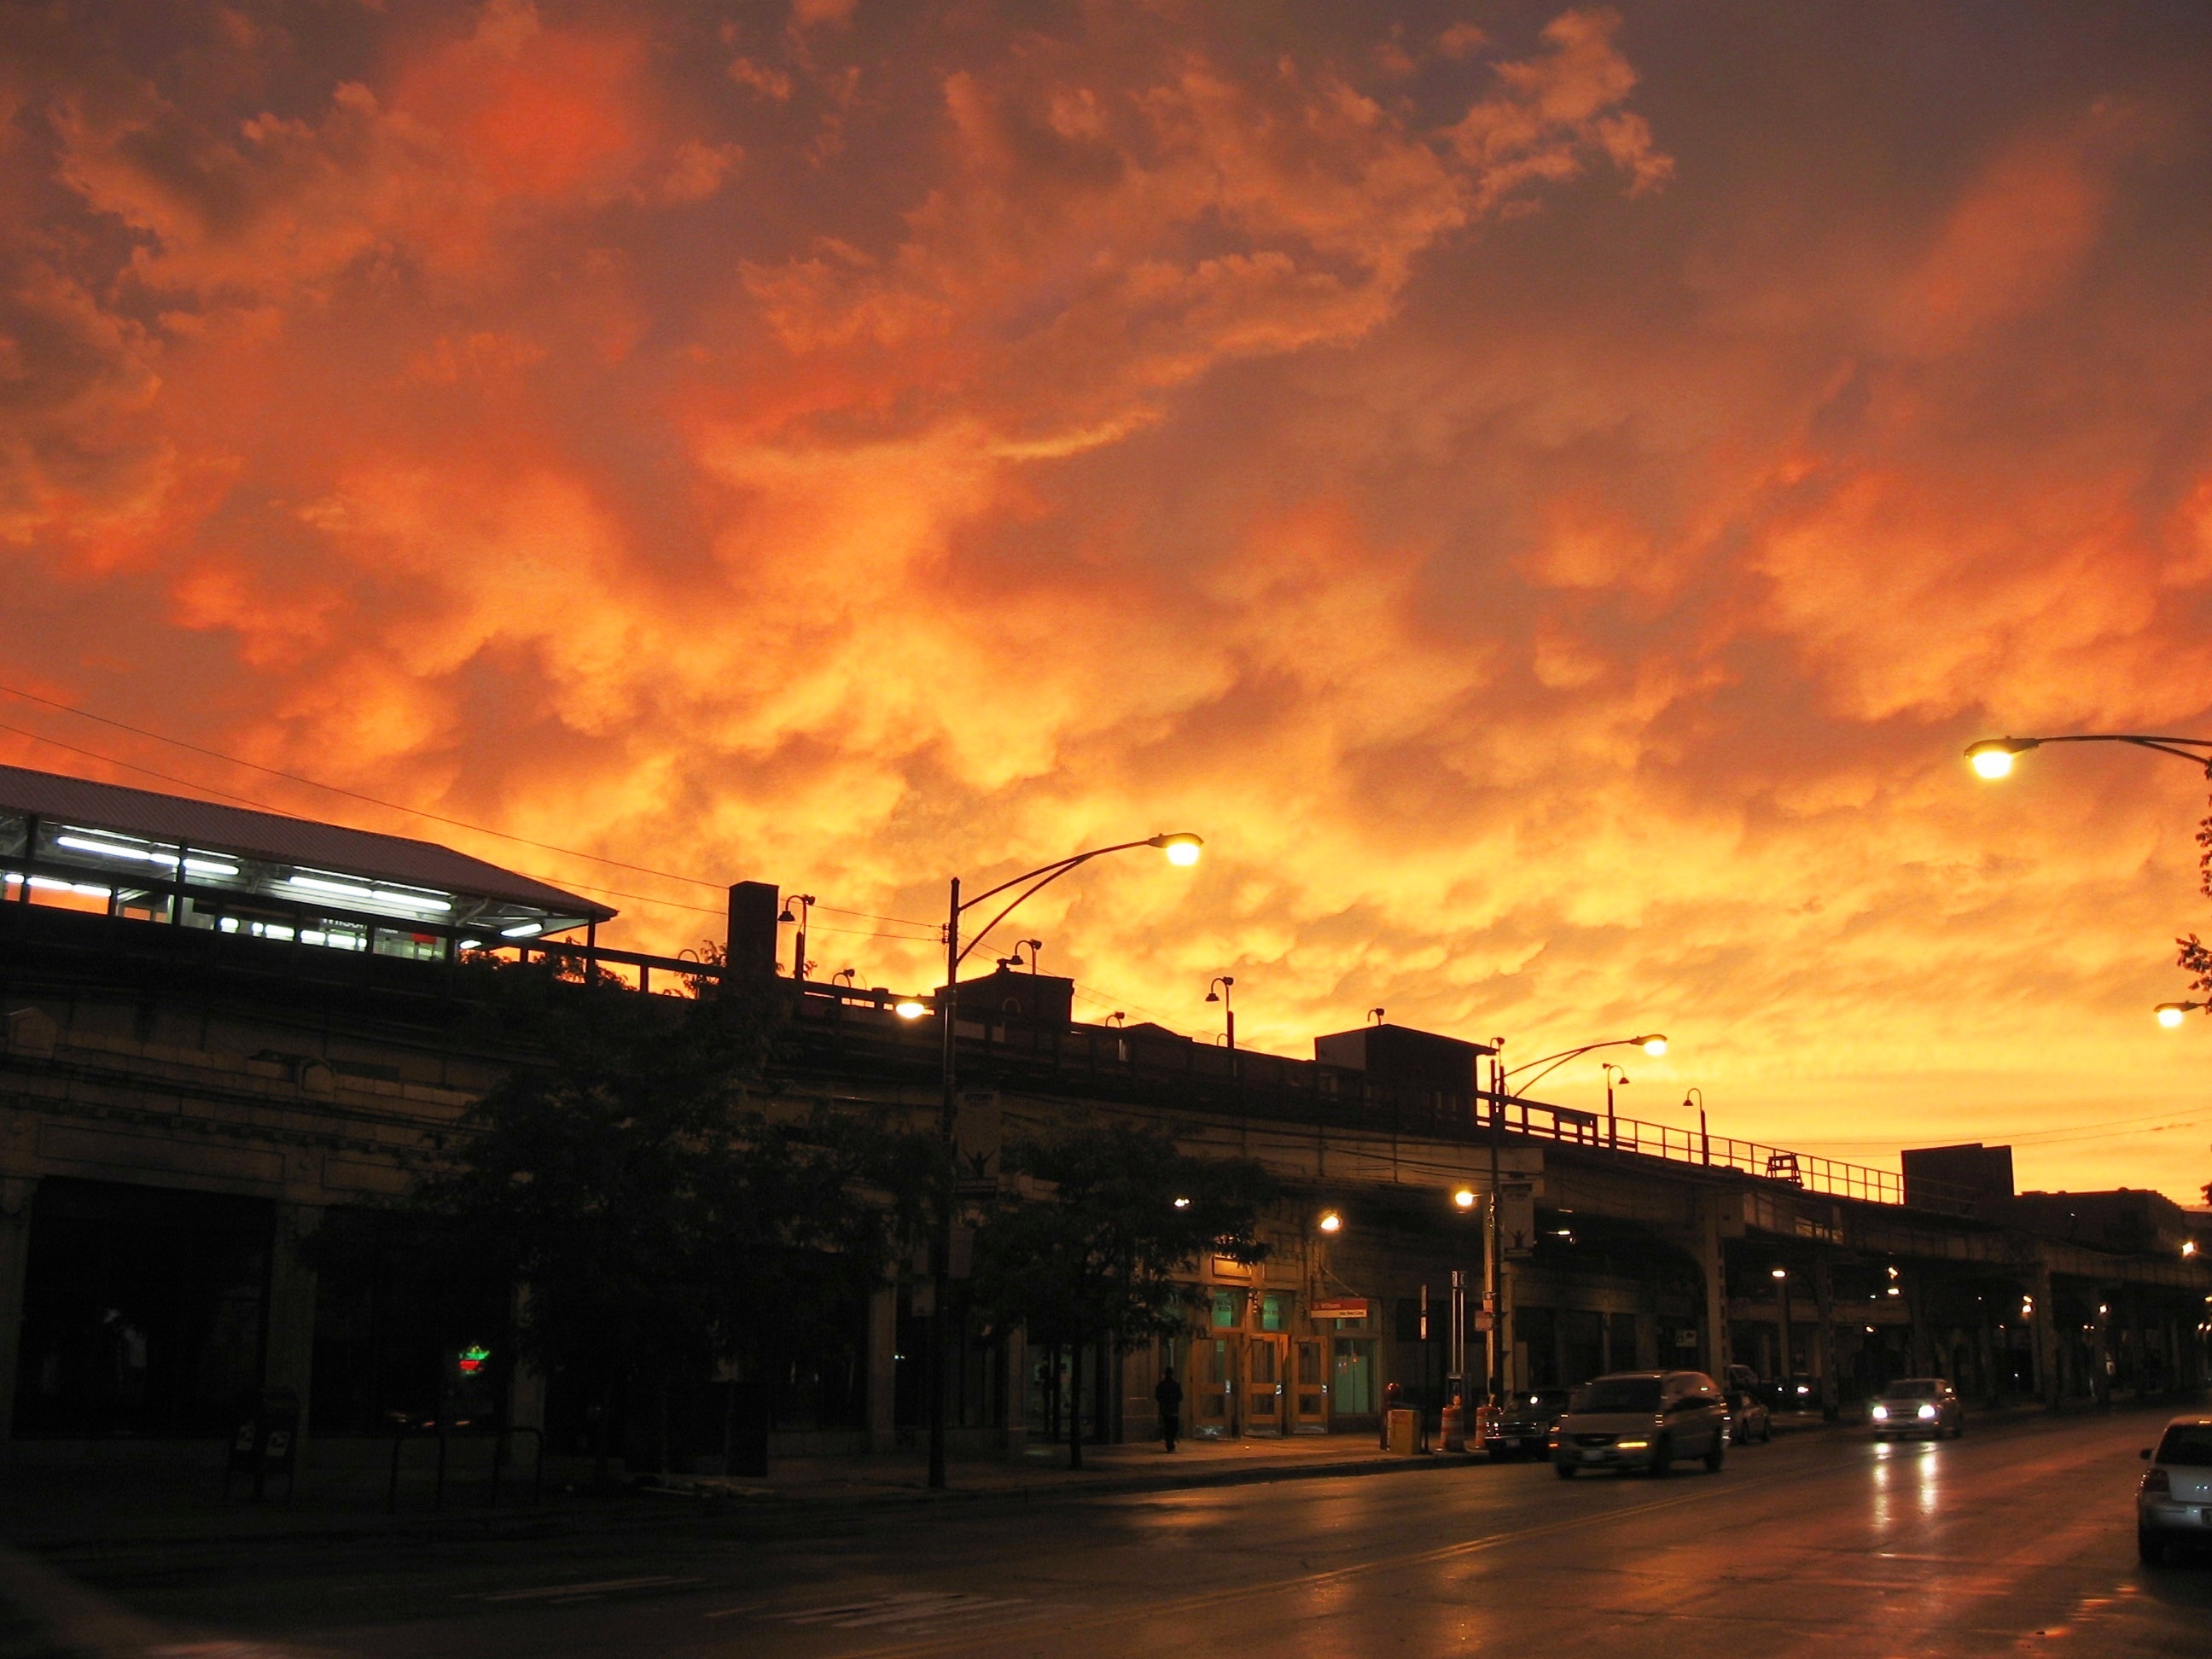
light, cloud, sky, sunrise, sunset, night, morning, rain, dawn, urban, cityscape, dusk, transit, evening, orange, color, weather, storm, fire, chicago, rainy, clouds